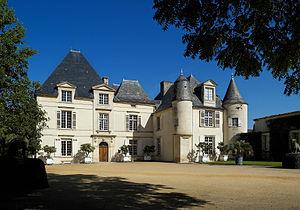
Le vignoble de Bordeaux est le vignoble regroupant toutes les vignes du département de la Gironde, dans le Sud-Ouest de la France.
Le château Haut-Brion est le domaine viticole le plus réputé du vignoble des Graves. Il est situé dans l'aire d'appellation du pessac-léognan, sur les communes de Pessac et de Talence, dans l'agglomération de Bordeaux. Il produit l'un des vins de Bordeaux les plus prestigieux, qui porte ce même nom.